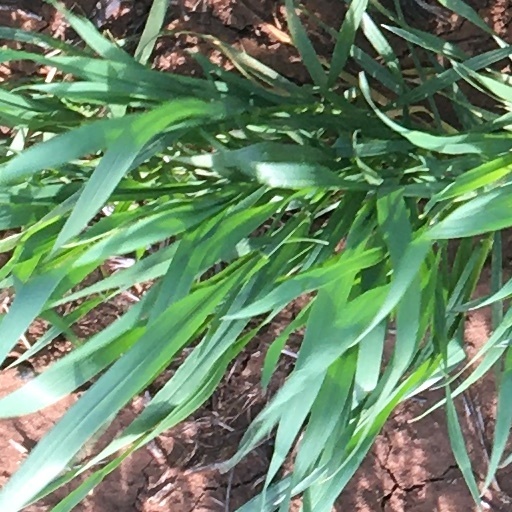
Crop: wheat